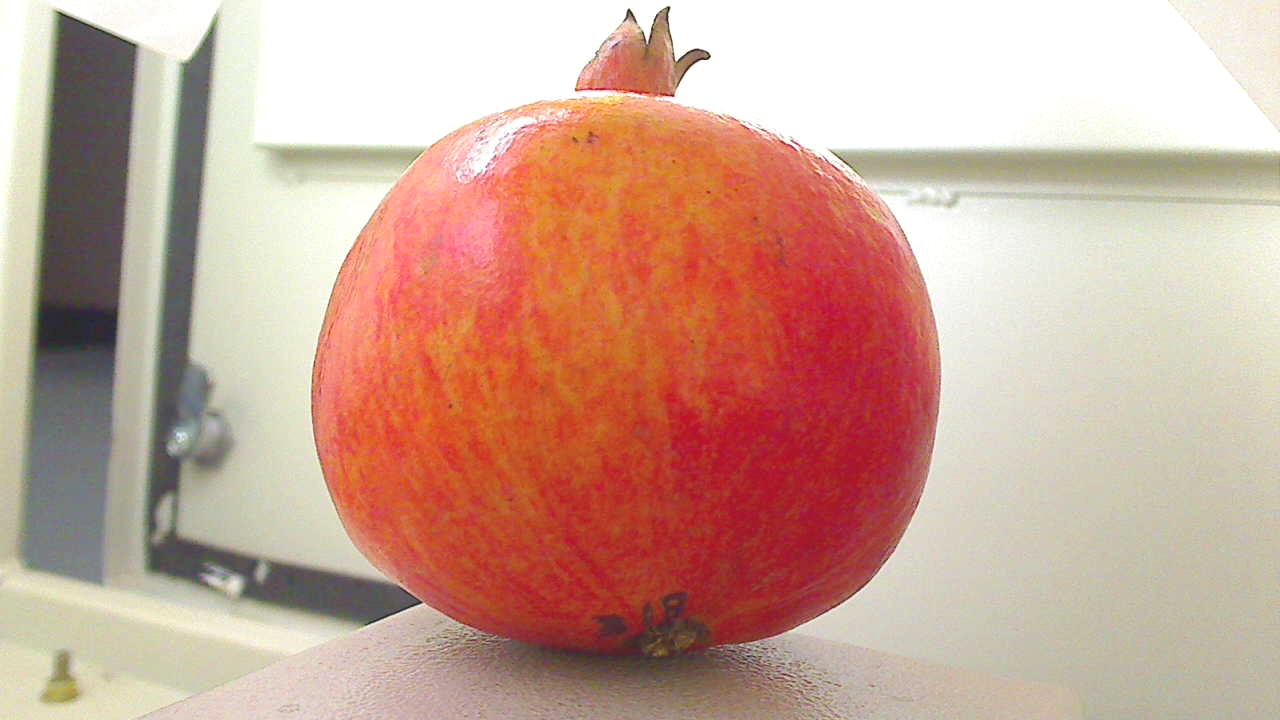
Grade: grade-1
Quality: quality-2